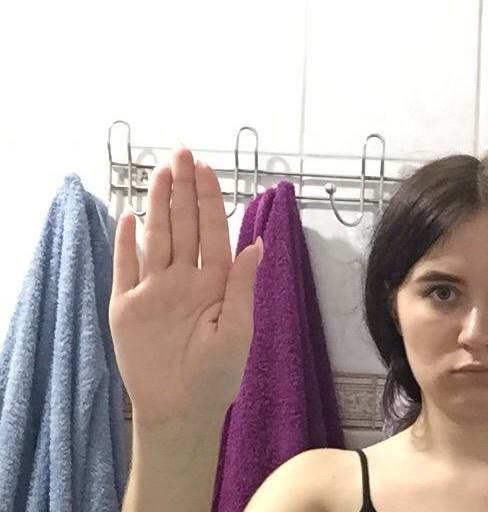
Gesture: stop